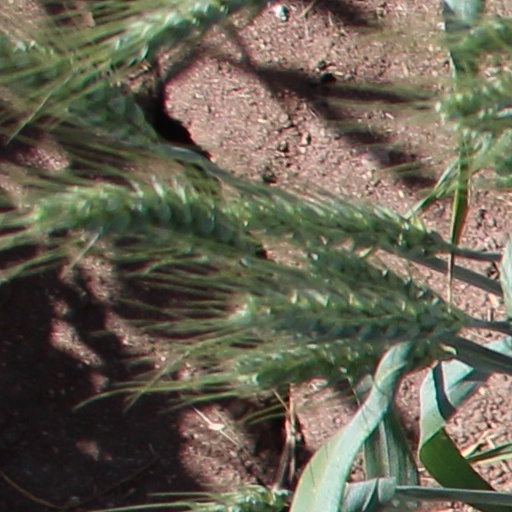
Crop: wheat